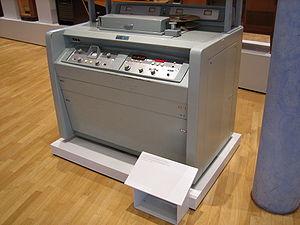
L'enregistrement vidéo est une technique permettant d'enregistrer un signal vidéo sur une bande magnétique, une carte mémoire ou un système direct-to-disk.